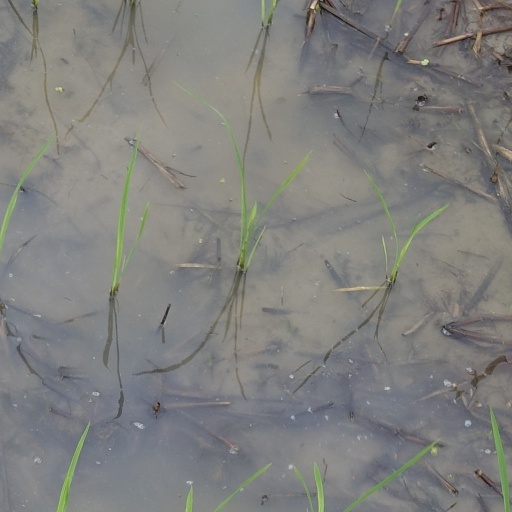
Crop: rice